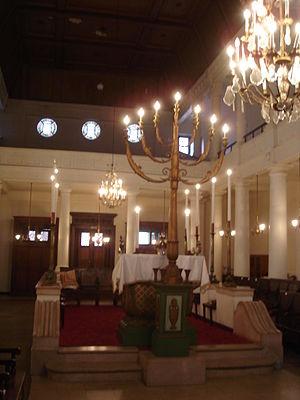
La synagogue de Bayonne construite en 1836-1837, est située 35 rue Maubec, dans le quartier Saint-Esprit au nord de Bayonne. Elle est inscrite sur la liste des monuments historiques le 26 septembre 1995 et classée depuis le 20 janvier 2012.